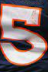
Number: 5